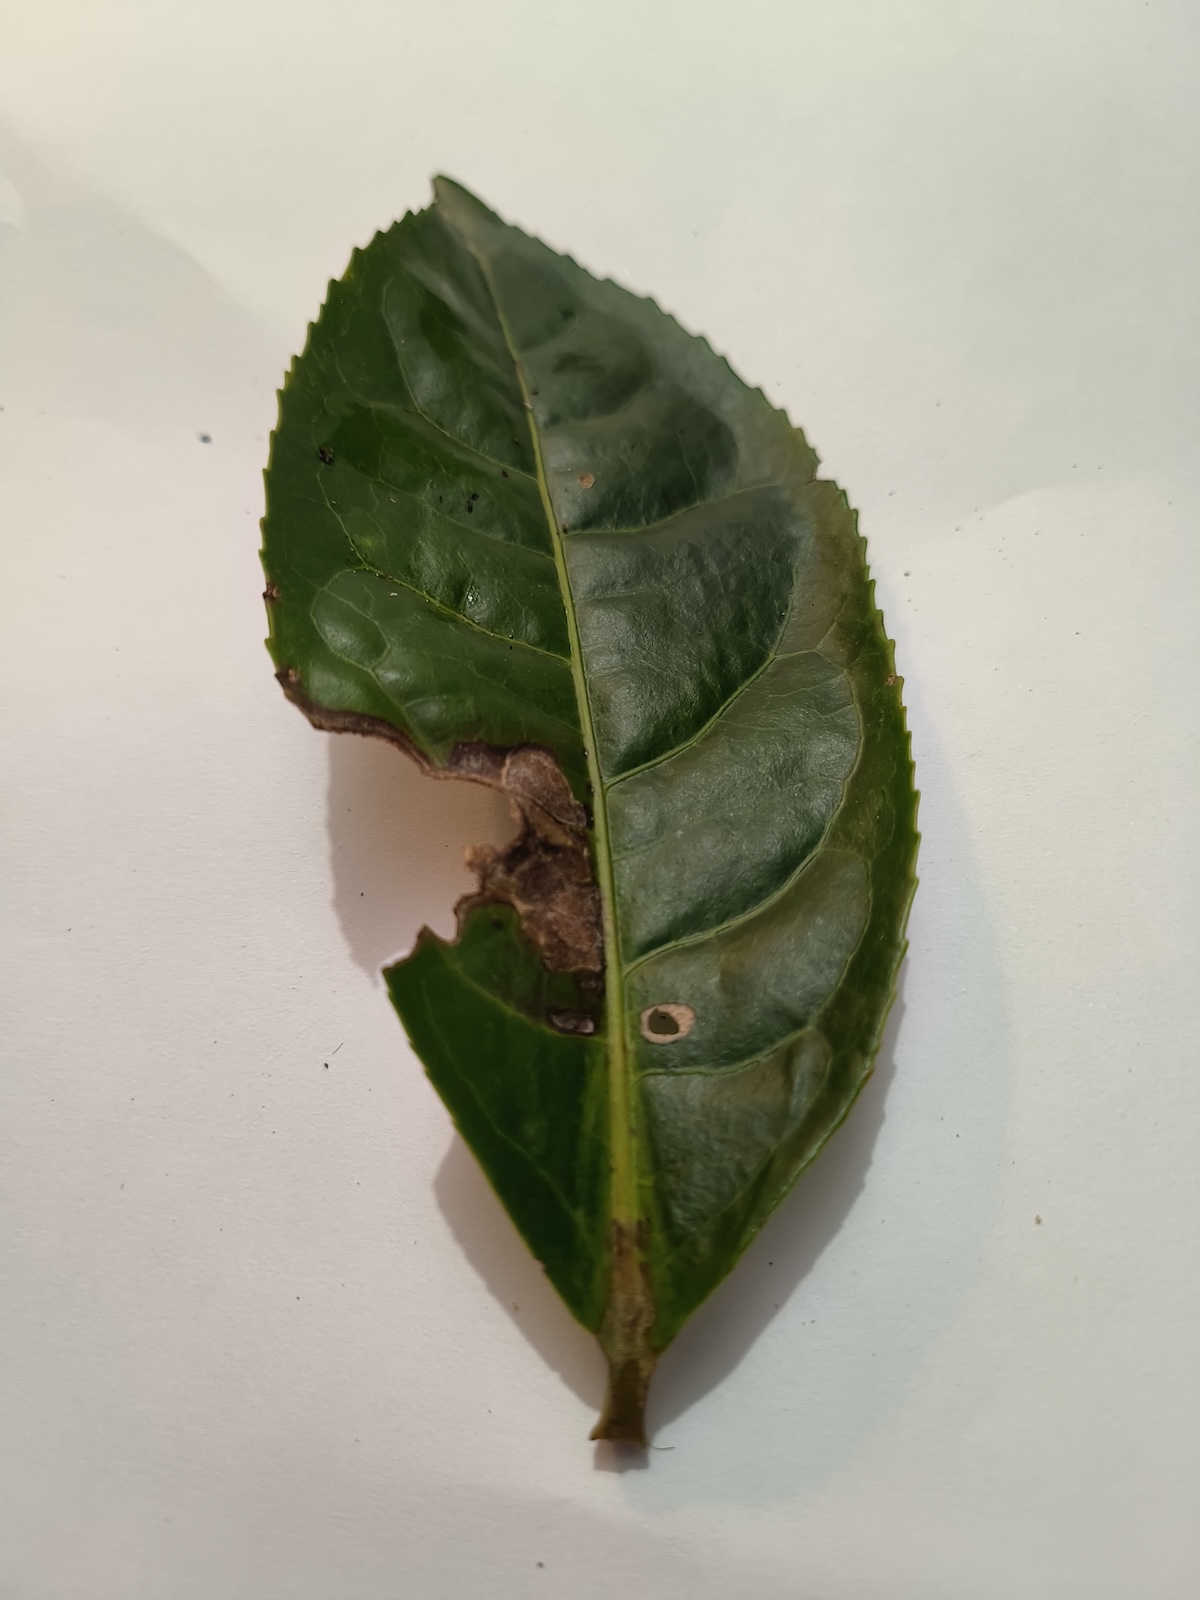
Label: Gray Blight